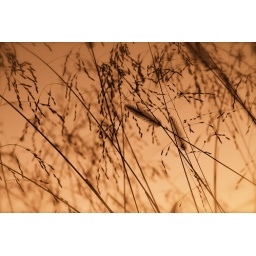
grass silhouetted by sunset sky